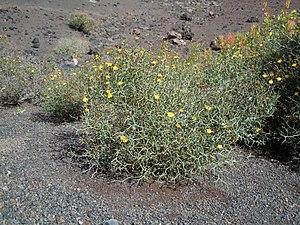
Launaea arborescens à Lanzarote, Playa Blanca
La pointe de Papagayo, est un site naturel proche de la station balnéaire de Playa Blanca, sur la commune de Yaiza, aux Îles Canaries.
Launaea est un genre de plantes à fleurs de la famille des astéracées.
Launaea arborescens est une espèce de plantes à fleurs du genre Launaea, de la famille des astéracées. Elle se répartit dans les régions méditerranéennes à bioclimat saharien, mais on peut aussi la retrouver dans un bioclimat aride.